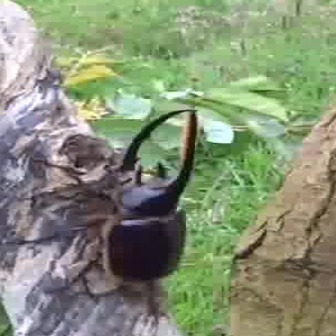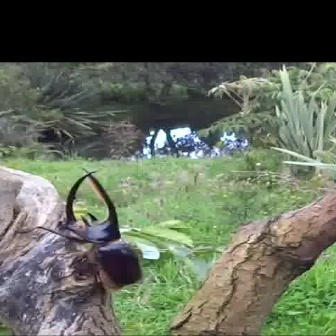
  Please identify the target specified by the bounding box [2,98,195,291] in the first image and locate it in the second image. Return the coordinates in [x_min,y_min,x_max,y_max] format.
Answer: [14,167,141,294]